Conan the Barbarian (1955 collection)

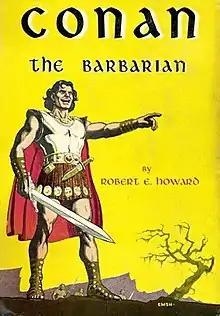
Cover of first edition

Conan the Barbarian is a collection of five fantasy short stories by American writer Robert E. Howard, featuring his sword and sorcery hero Conan the Barbarian, first published in hardcover by Gnome Press in 1955. The stories originally appeared in the 1930s in the fantasy magazine "Weird Tales". This collection never saw publication in paperback; instead, its component stories were divided and distributed among other "Conan" collections. A later collection with the same title but different contents was issued in paperback by Del Rey/Ballantine Books in 2011.